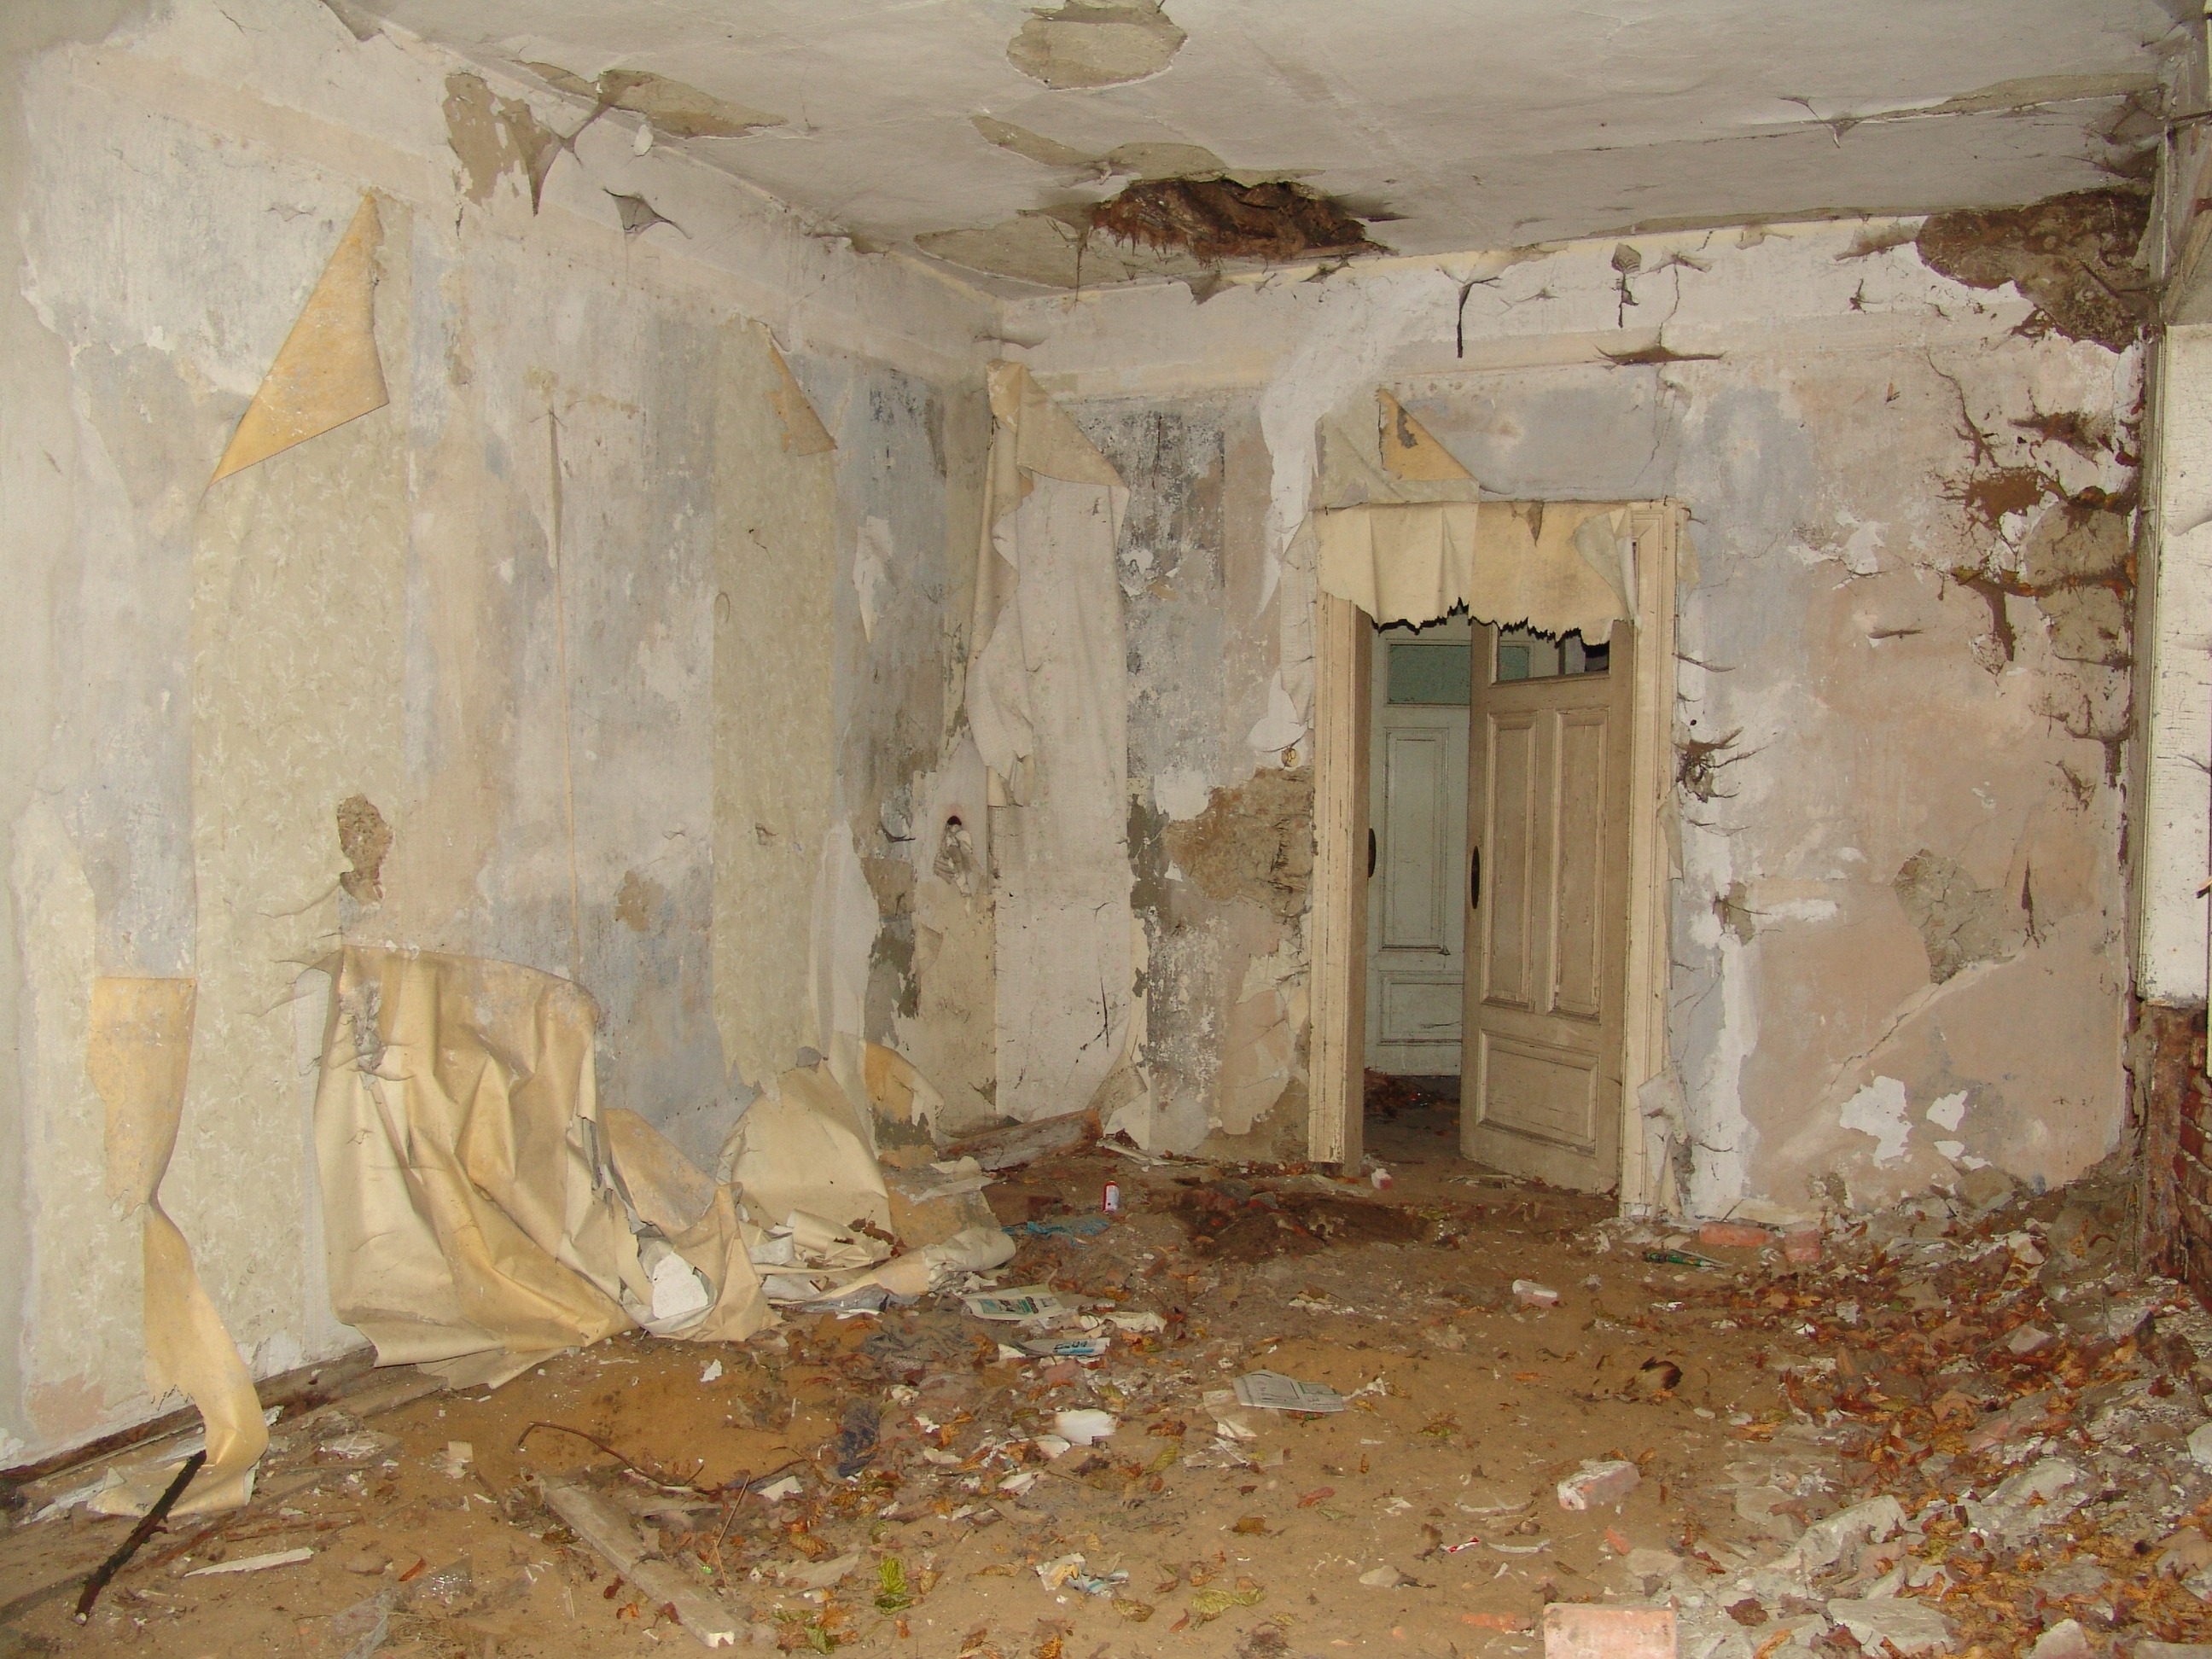
floor, home, wall, formation, old building, material, crash, renovation, plaster, ancient history